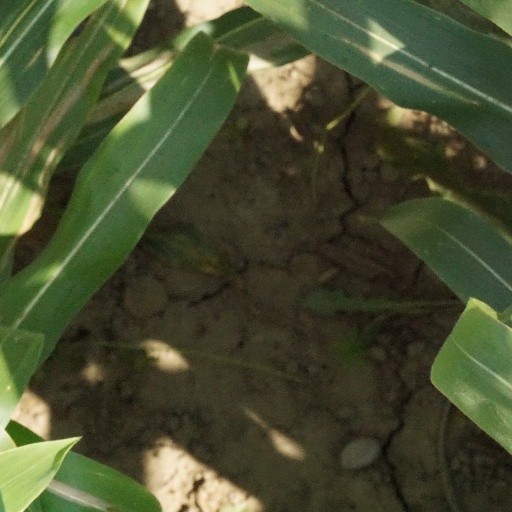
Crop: maize; corn